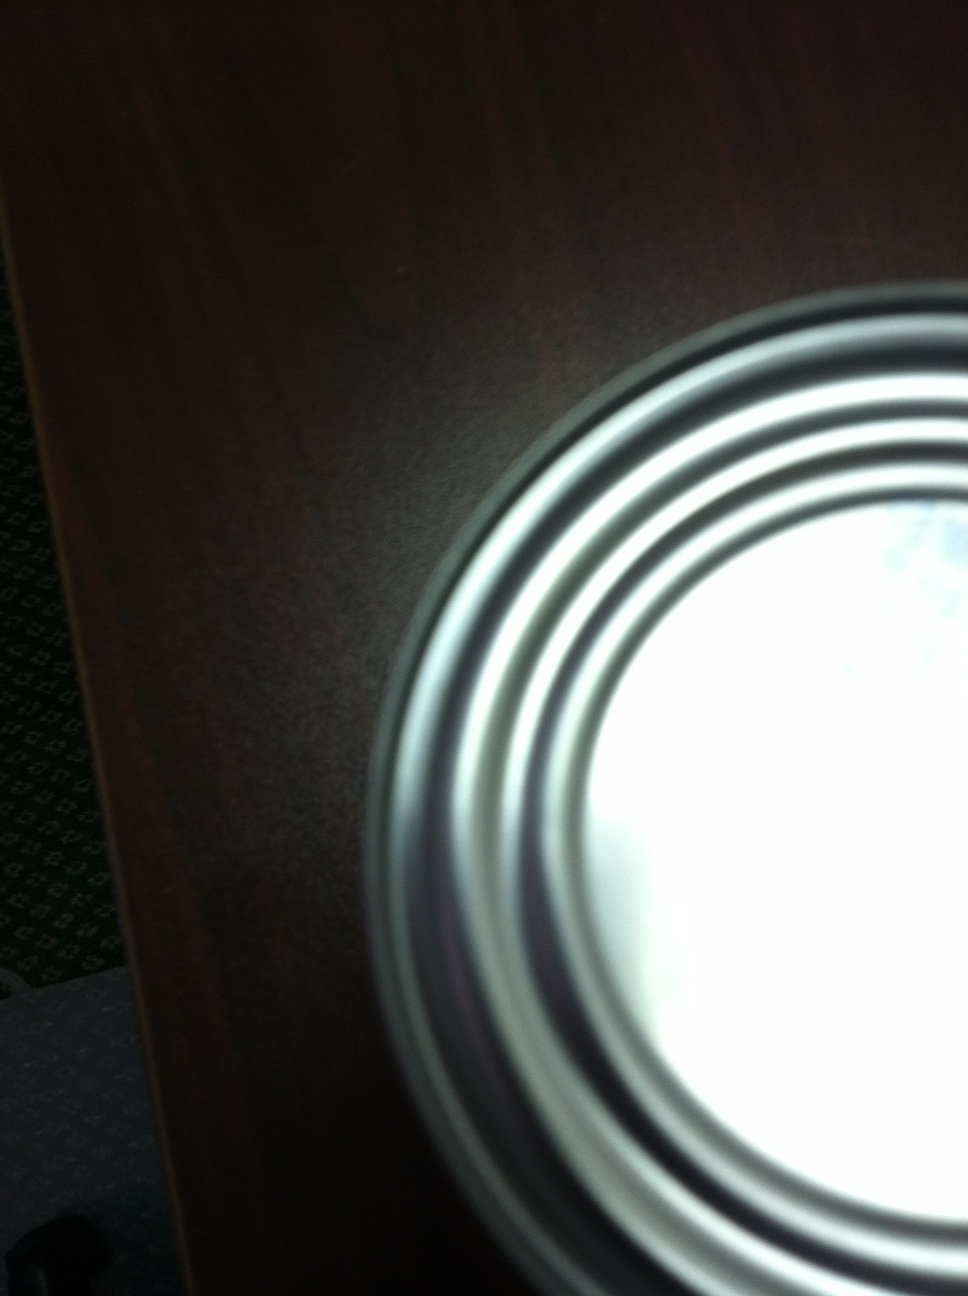Question: When does this expire?
Answer: unanswerable